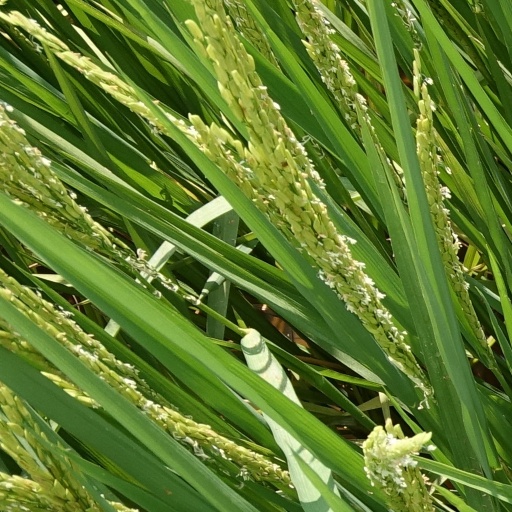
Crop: rice